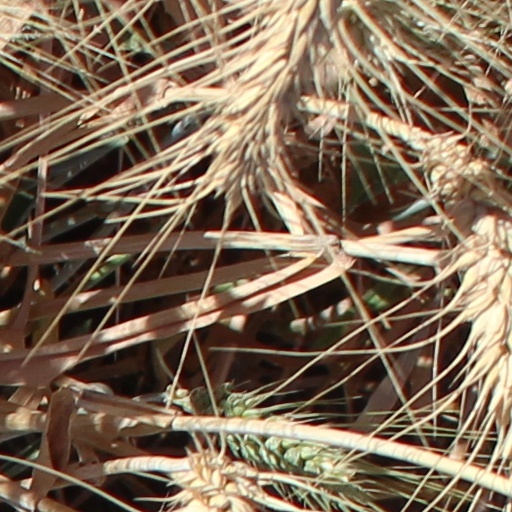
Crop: wheat